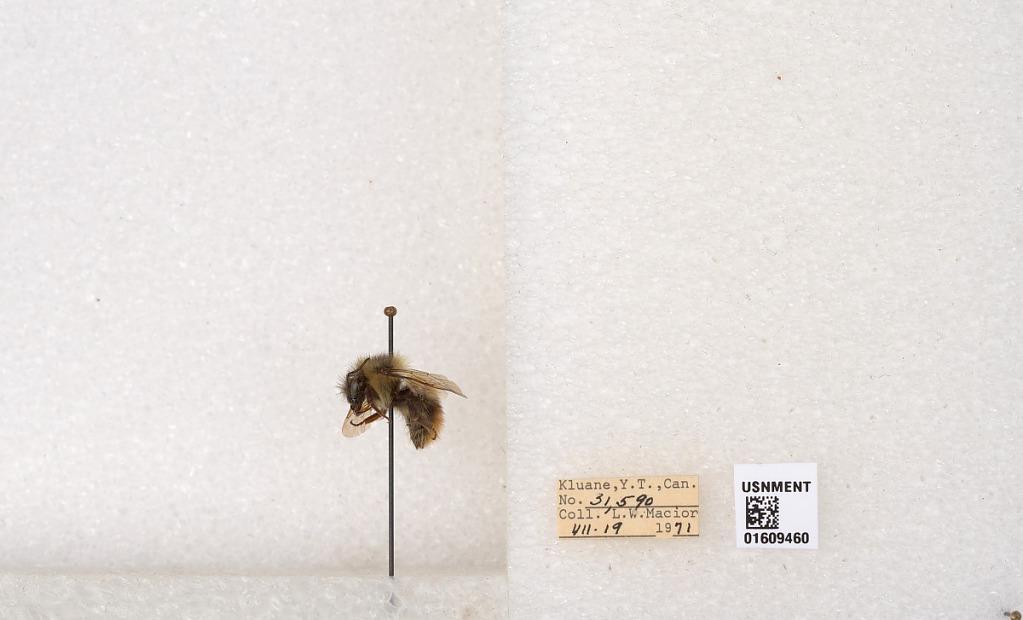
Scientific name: Bombus (Pyrobombus) sylvicola Kirby
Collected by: L. Macior
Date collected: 1971-7-19
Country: Canada
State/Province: Yukon
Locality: Kluane
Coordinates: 61.2281, -138.722